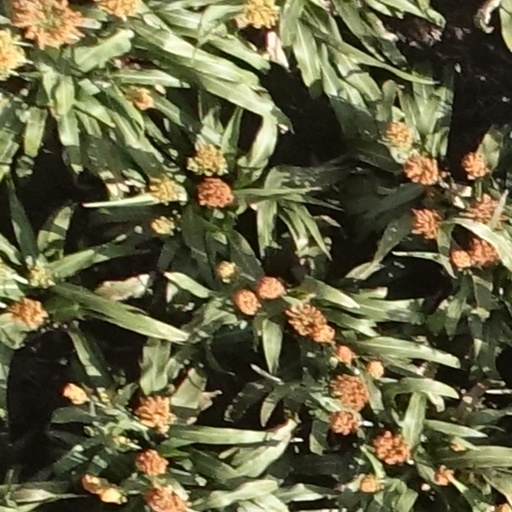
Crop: sorghum